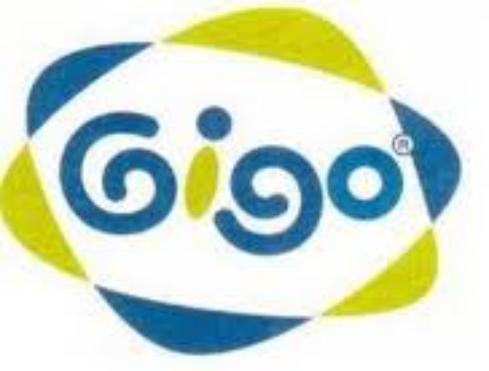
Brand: gigo
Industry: Clothes